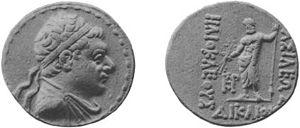
Antimaque Iᵉʳ Théos est un roi gréco-bactrien.
L'expression royaumes indo-grecs correspond à une situation politique complexe sur un ensemble de territoires hellénistiques aux frontières imprécises et mobiles, qui correspondent actuellement en partie à l'Afghanistan, au nord du Pakistan et au nord-ouest de l'Inde. Ces royaumes dépendaient du royaume gréco-bactrien qui s'étendait au Nord de l'Afghanistan et dans le Sud de l'Ouzbékistan et du Tadjikistan actuels. Il s'agit des territoires indiens conquis par Alexandre le Grand, perdus presque totalement par Séleucos au profit du nouvel empire Maurya de Chandragupta Maurya en -304 et reconquis par les Gréco-Bactriens entre la fin du siège de Bactres en -206 et la mort d'Euthydème vers -200, à la faveur de la dislocation de l'empire Maurya et du retour de l'armée du roi séleucide Antiochos III vers l'ouest.
Dayuan est l'exonyme chinois d'un royaume qui a existé dans la vallée de Ferghana en Asie centrale, décrit dans les ouvrages historiques chinois des archives du grand historien et du livre de Han. Il est mentionné dans les récits du célèbre explorateur chinois Zhang Qian en 130 avant notre ère et des nombreuses ambassades qui l'ont suivi en Asie centrale. Le royaume de Dayuan est généralement accepté comme se rapportant à la vallée de Ferghana, contrôlée par la polis grecque Alexandrie Eschate.
Agathoclès de Bactriane ou Agathoclès Dikaios était un souverain gréco-bactrien/ indo-grec qui régna entre 190 et 180 av. J.-C. Ce roi se caractérise à la fois par une production monétaire très indianisante, avec le seul cas d'illustration de divinités hindoues dans le monnayage des grecs en Inde, mais aussi un monnayage au contraire très tradionnaliste honorant ses ancêtres dynastiques. Selon Widemann, il est possible que cette deuxième série de monnaies purement grecques aient constitué une réaction à la trop grande ouverture vers l'Inde de la deuxième série, peut-être sous l'effet de la pression d'un certain nationalisme greco-bactrien. Après Agathoclès, les divinités hindoues disparaissent pour toujours du monnayage grec, ainsi que le Brahmi, au bénéfice du Kharoshthi, un script du nord-ouest de l'Inde d'origine araméenne, ancienne langue officielle de l'Empire achéménide, jugée peut-être plus acceptable et plus "occidentale" que le Brahmi.